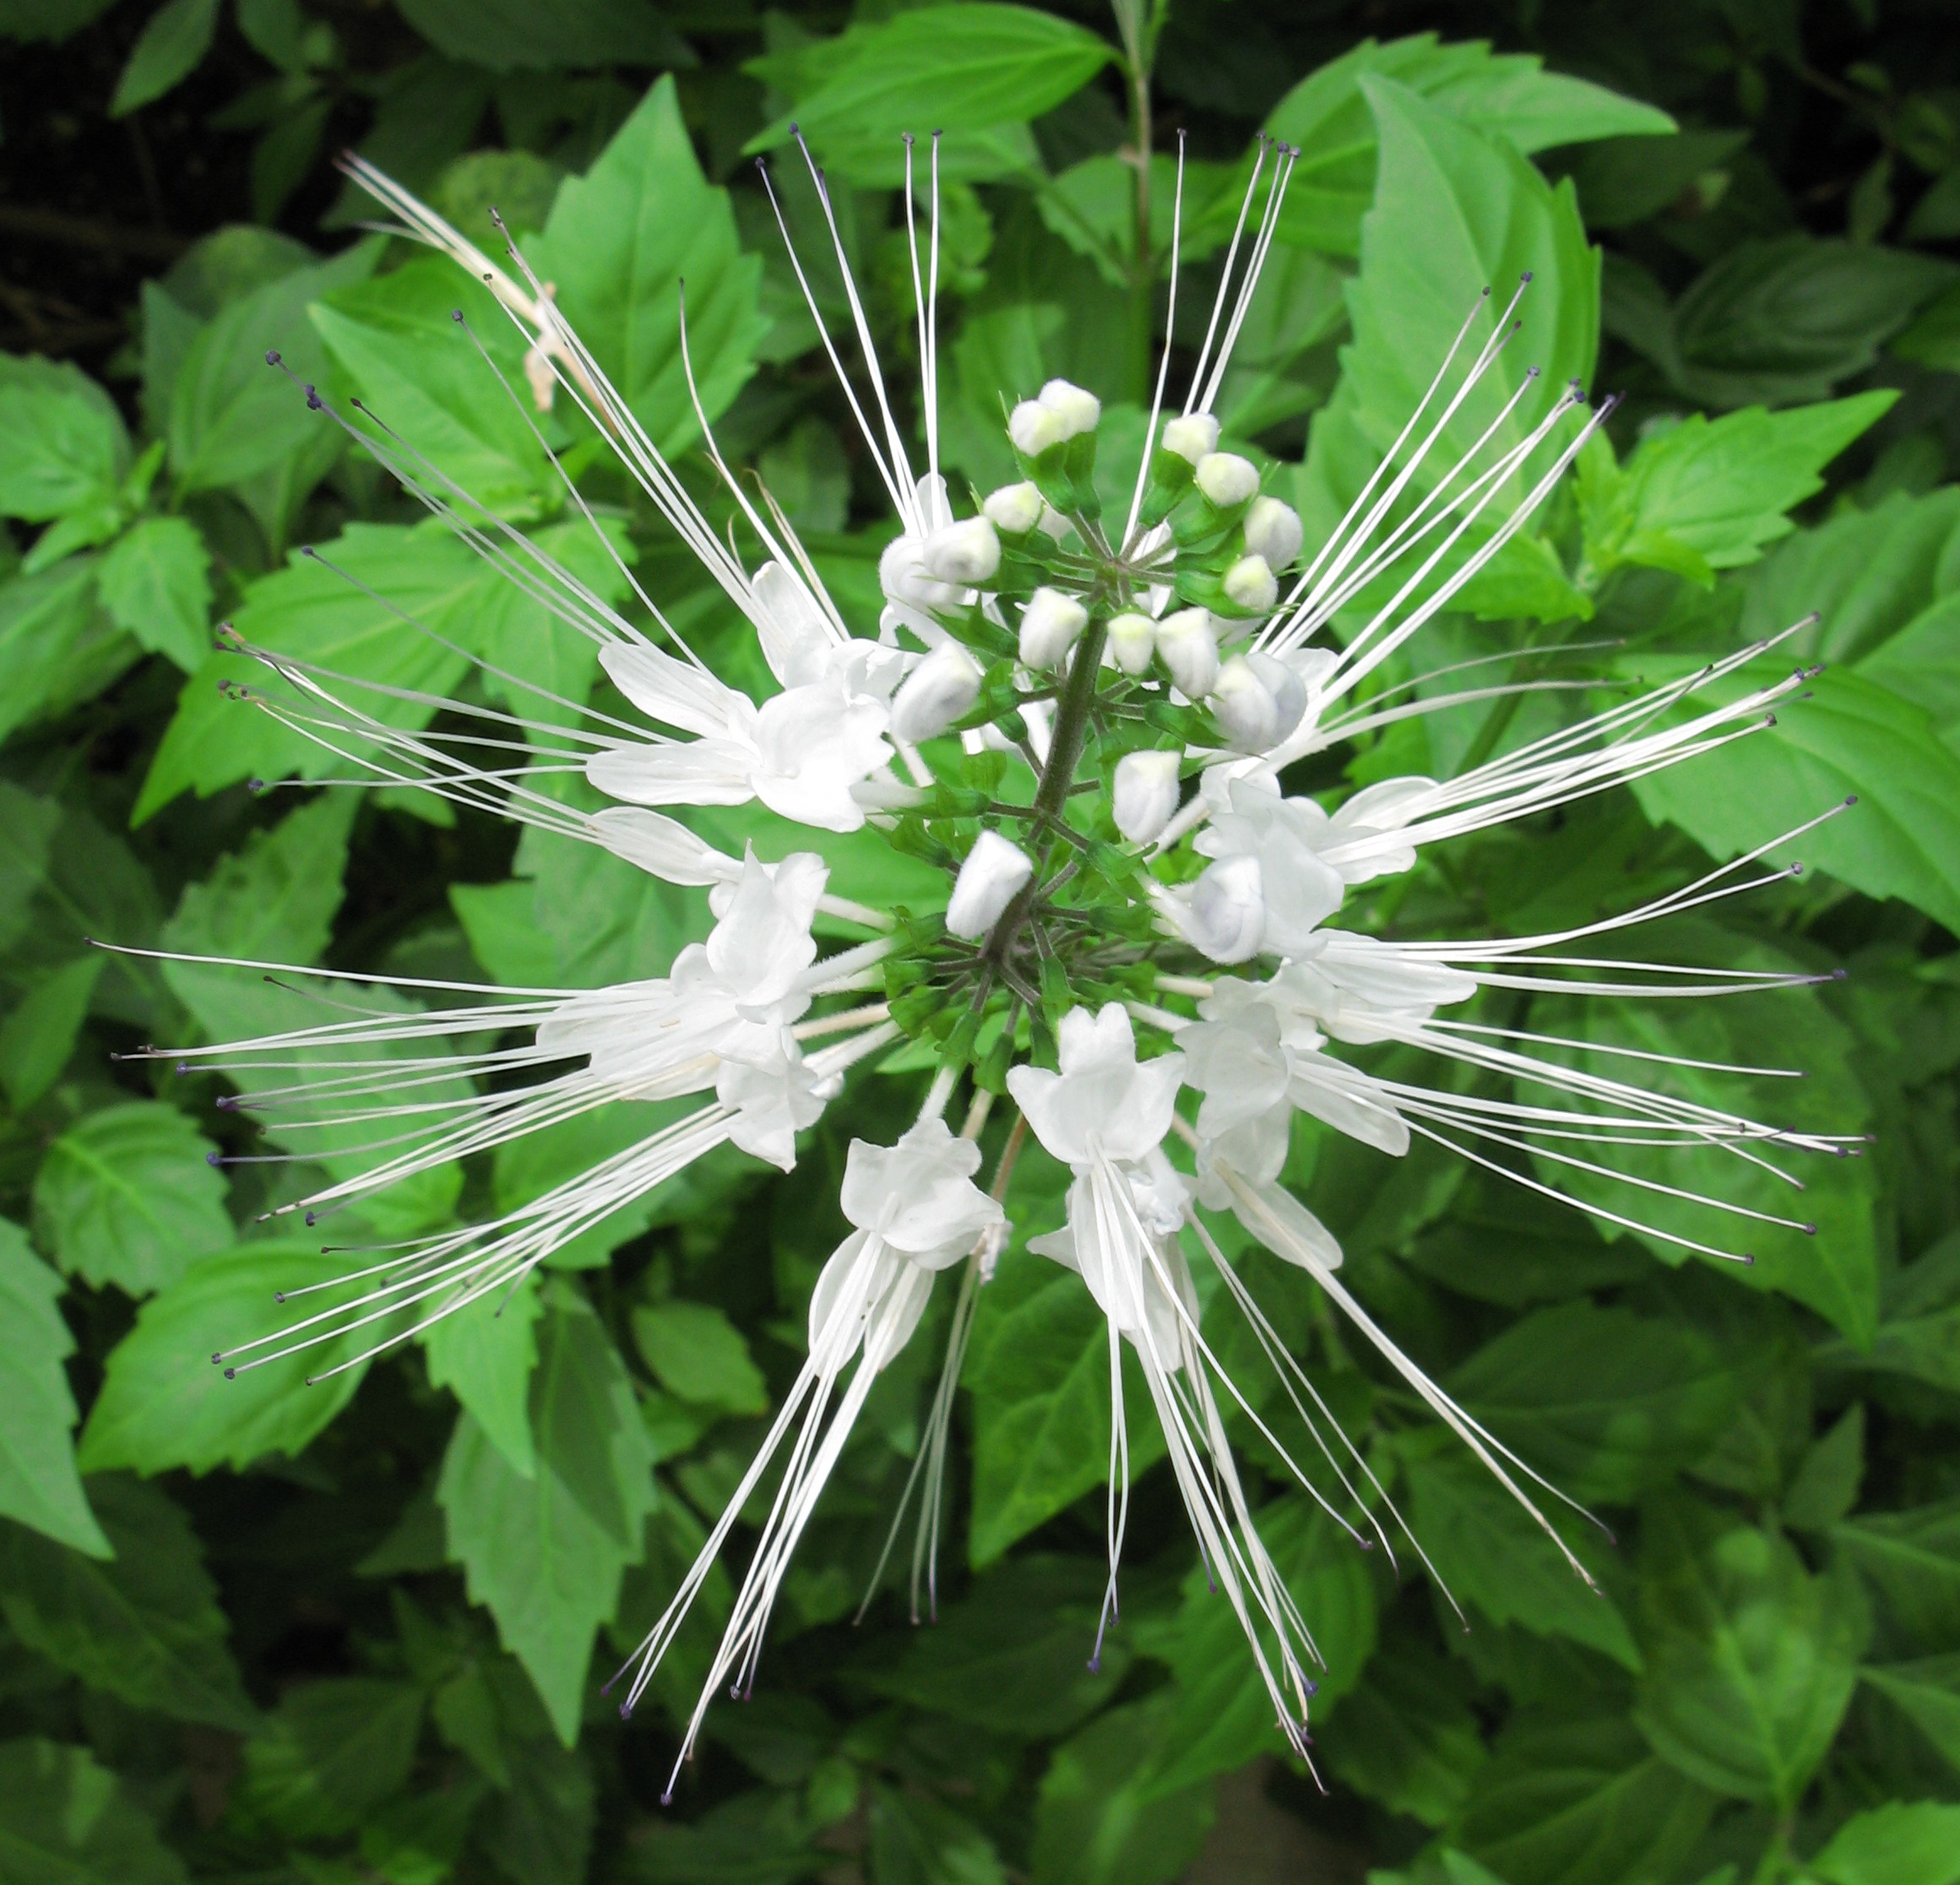
plant, white, flower, high, herb, produce, botany, flora, wildflower, cats, whiskers, shrub, hires, flowerpicturesnolimits, hi, res, powershotg7, anthriscus, flowering plant, angelica, cow parsley, land plant, apiales, parsley family